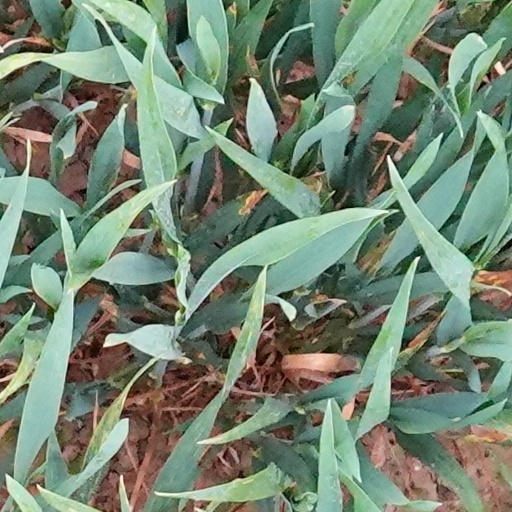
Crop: wheat